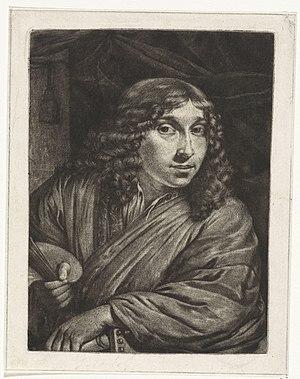
Jan Verkolje ou Johannes Verkolje est un peintre et graveur néerlandais du siècle d'or. Il est connu pour ses peintures de portraits et de scènes de genre.